Sunderland Echo

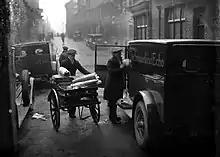
Echo newspapers being loaded into vans at the Bridge Street printing works

Samuel Storey, a former teacher and future Sunderland mayor and Member of Parliament, founded the paper to provide a platform for his political views and to fill a gap in the newspaper market. Although the 100,000-strong population of Sunderland was already served by two weekly newspapers—"The Sunderland Times" and "The Sunderland Herald"—neither reflected the radical views held by Storey and his partners and there were no daily papers in the town. Storey promised readers in the first edition that, if things went wrong, "the "Echo" would try its best to put them right". But he added: "Always with moderation and without esteeming all those who oppose us as fools and knaves." Early copies of the "Echo" included lengthy reports of Liberal meetings, and critical articles on Liberal opponents.